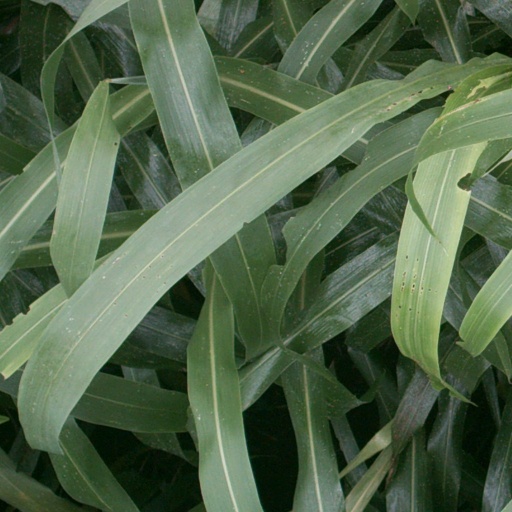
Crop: sorghum